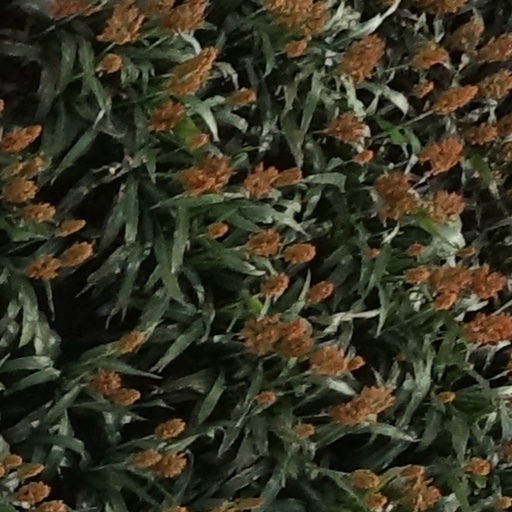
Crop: sorghum